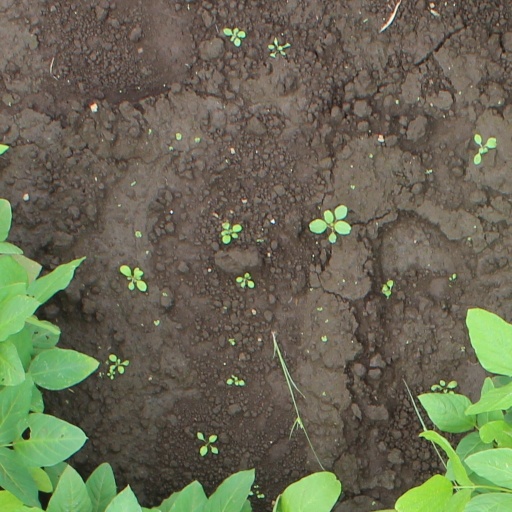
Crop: soybean